Outpost in Morocco

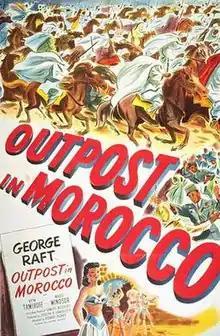
Original film poster

Outpost in Morocco is a 1949 American action adventure film directed by Robert Florey, starring George Raft and Marie Windsor. Paul Gerard (Raft), a Moroccan Spahi officer and his French Foreign Legion garrison, holds off attacks from the native tribes of the Emir of Bel-Rashad (Eduard Franz), the father of Cara (Windsor), the woman he loves. As a rarity amongst American films of the Foreign Legion genre, the Legion cooperated with the producers. A second unit led by Robert Rossen filmed scenes in Morocco. Some of the large-scale action scenes of the film were reused in "Fort Algiers" and "Legion of the Doomed".